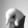
ASL letter: Q